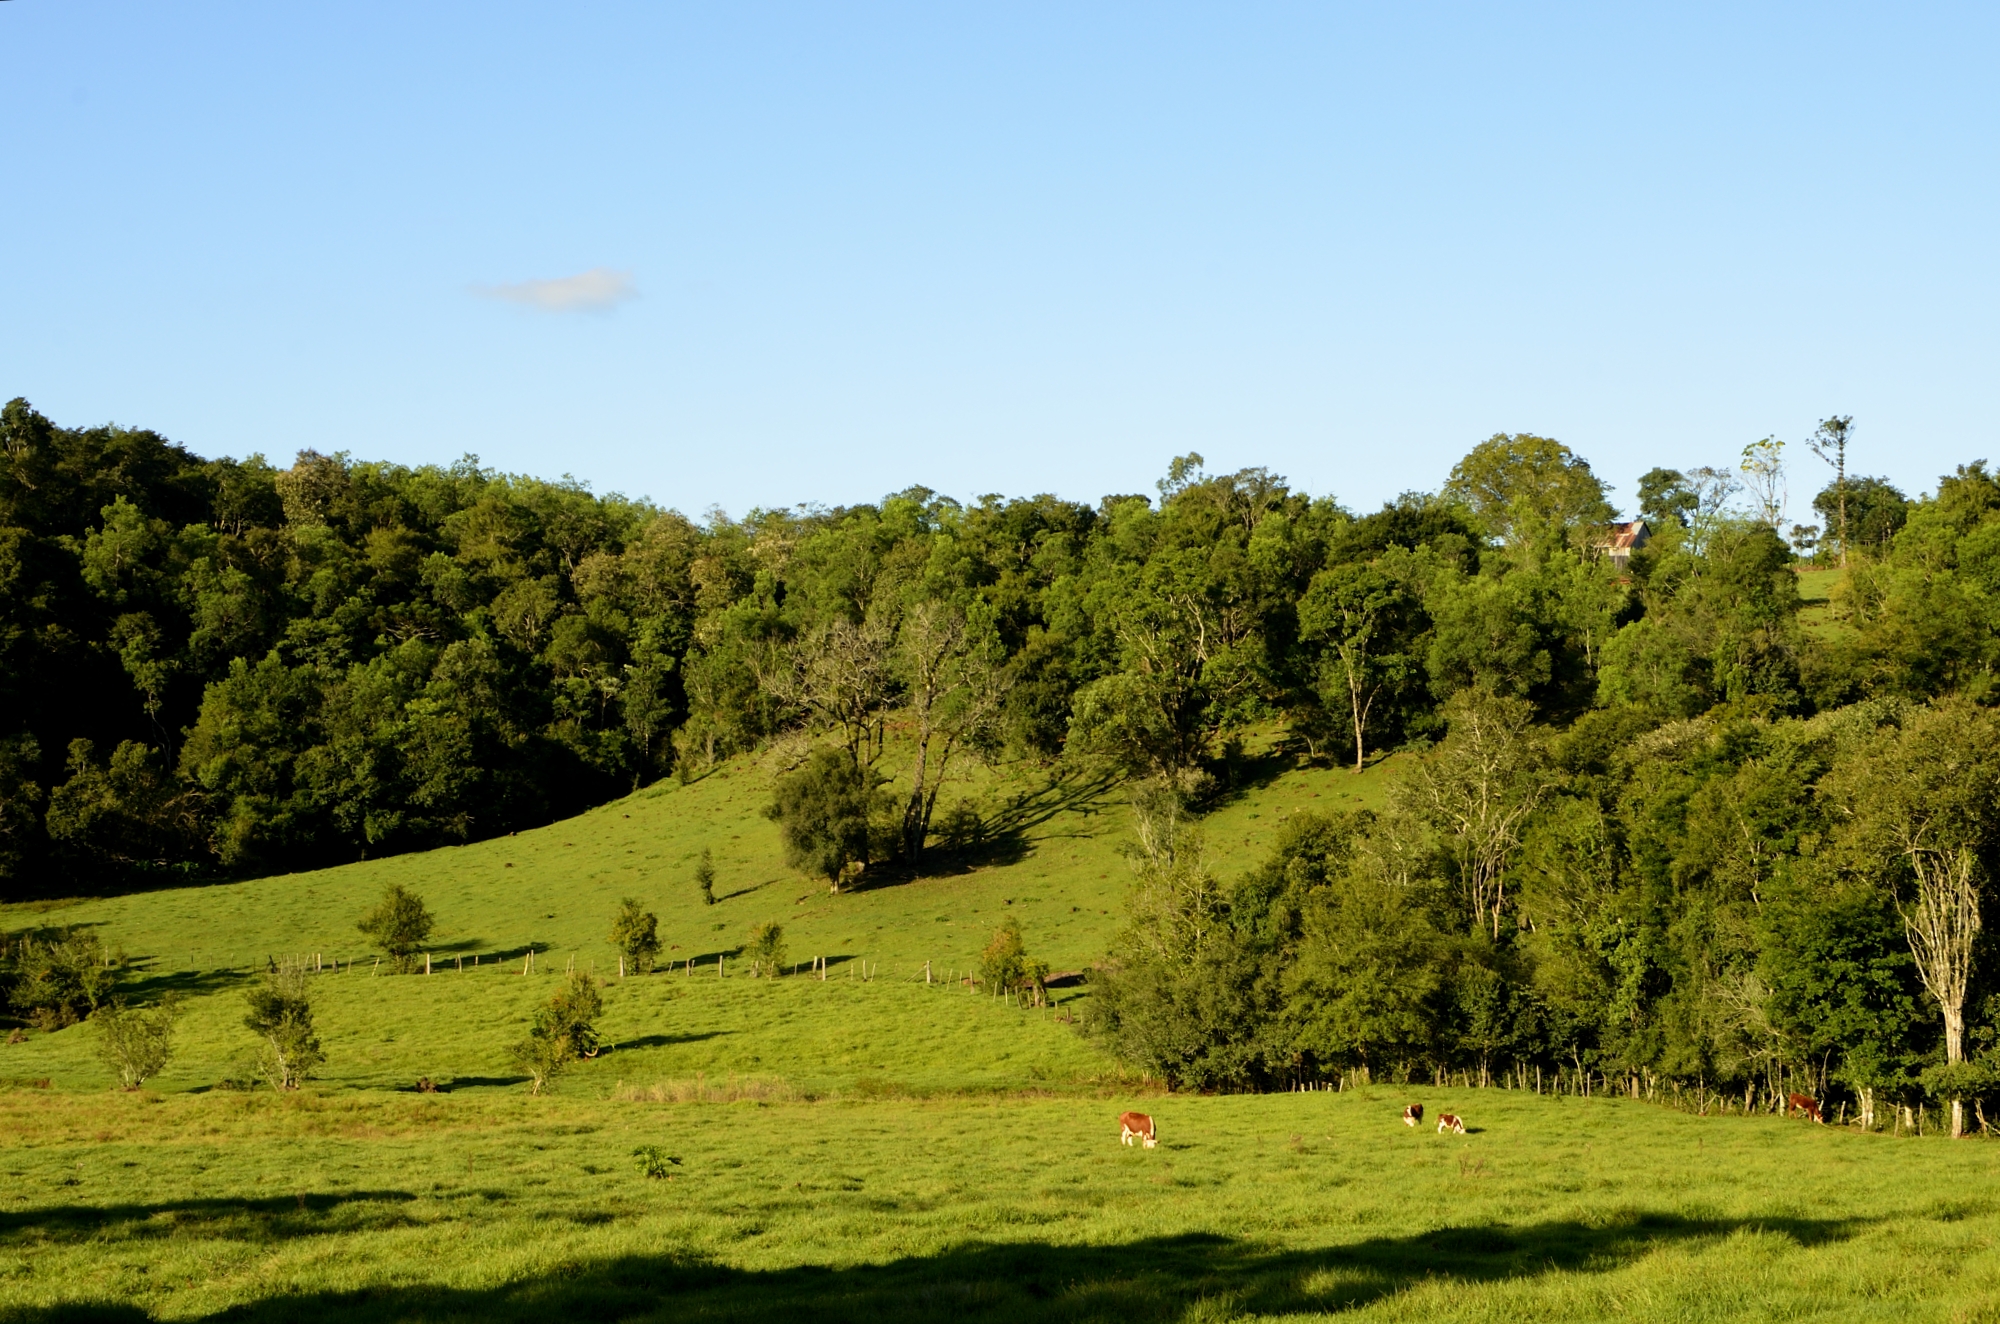
landscape, tree, nature, grass, mountain, plant, field, farm, meadow, prairie, hill, flower, pasture, autumn, agriculture, savanna, plain, grassland, plateau, potrero, eldorado, vaca, misiones, vallehermoso, habitat, ecosystem, rural area, natural environment, geographical feature